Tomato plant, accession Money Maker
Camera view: vertical (180 deg); turntable rotation: 60 degrees
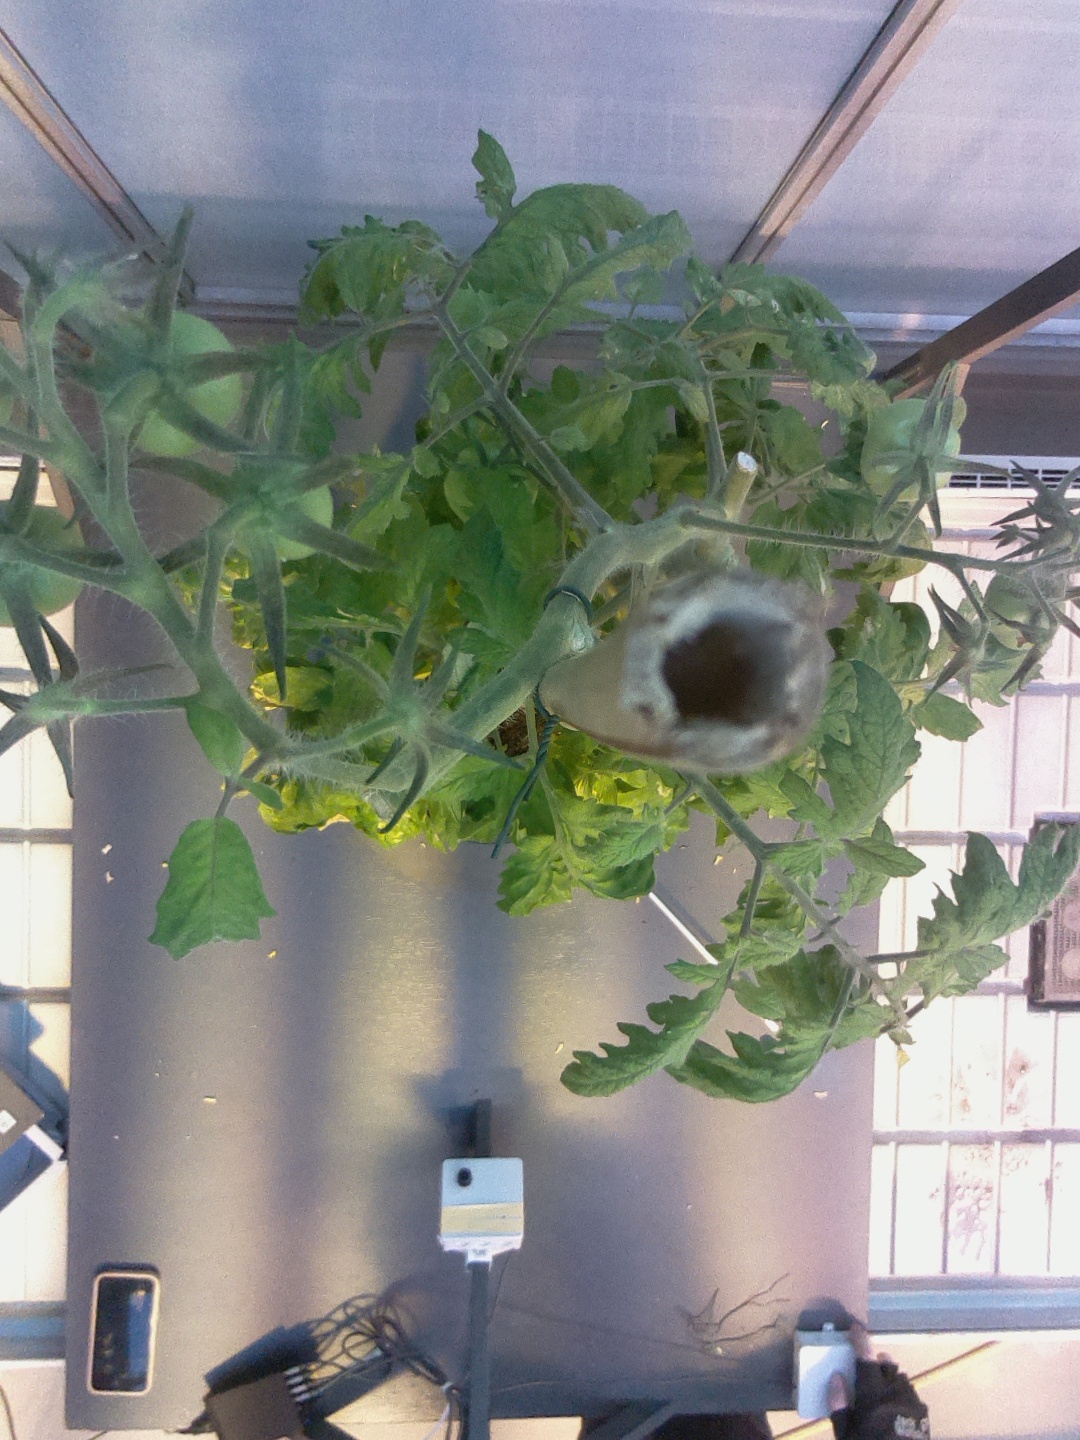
BBCH growth stage 78: 80% -90% of final fruit size